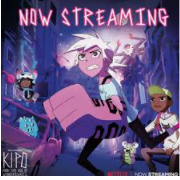
Portrait style: Cartoon Portrait